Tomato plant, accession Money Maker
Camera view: horizontal (90 deg, fisheye); turntable rotation: 240 degrees
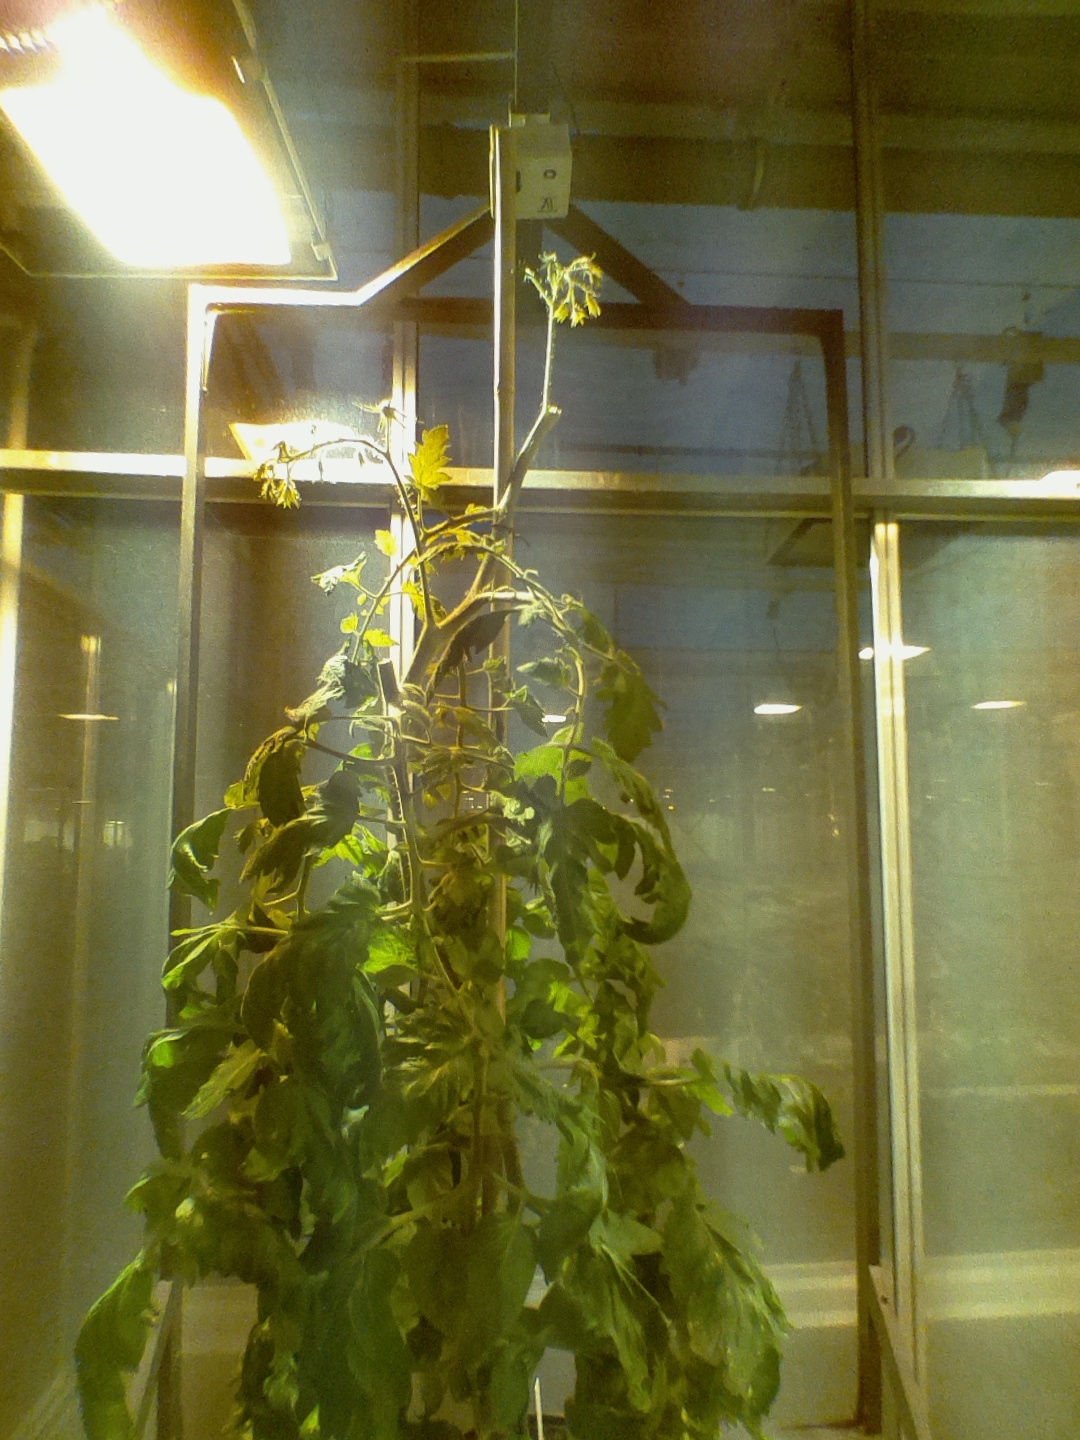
BBCH growth stage 73: 30%-40% of final fruit size